Cundinamarca State

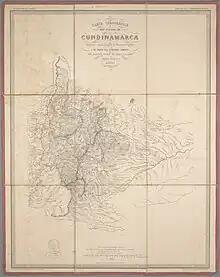
Sovereign State of Cundinamarca

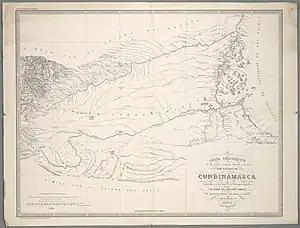
San Martín Territory

Under the law of 15 June 1857, the state was divided into 8 departments, but in 1858, most were abolished, leaving only Bogotá Department, Neiva Department, Mariquita Department, and San Martín Territory.